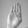
ASL letter: B